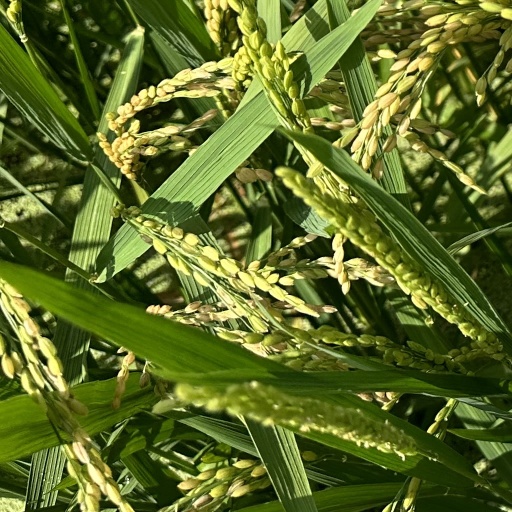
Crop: rice